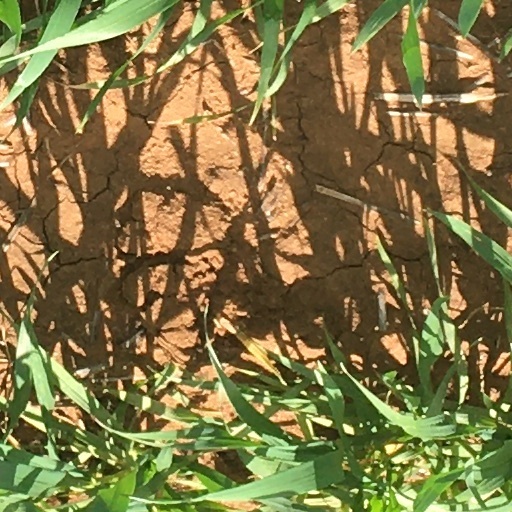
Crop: wheat